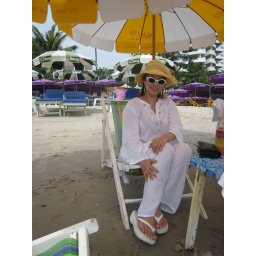
jenny girl in her white beach ensemble